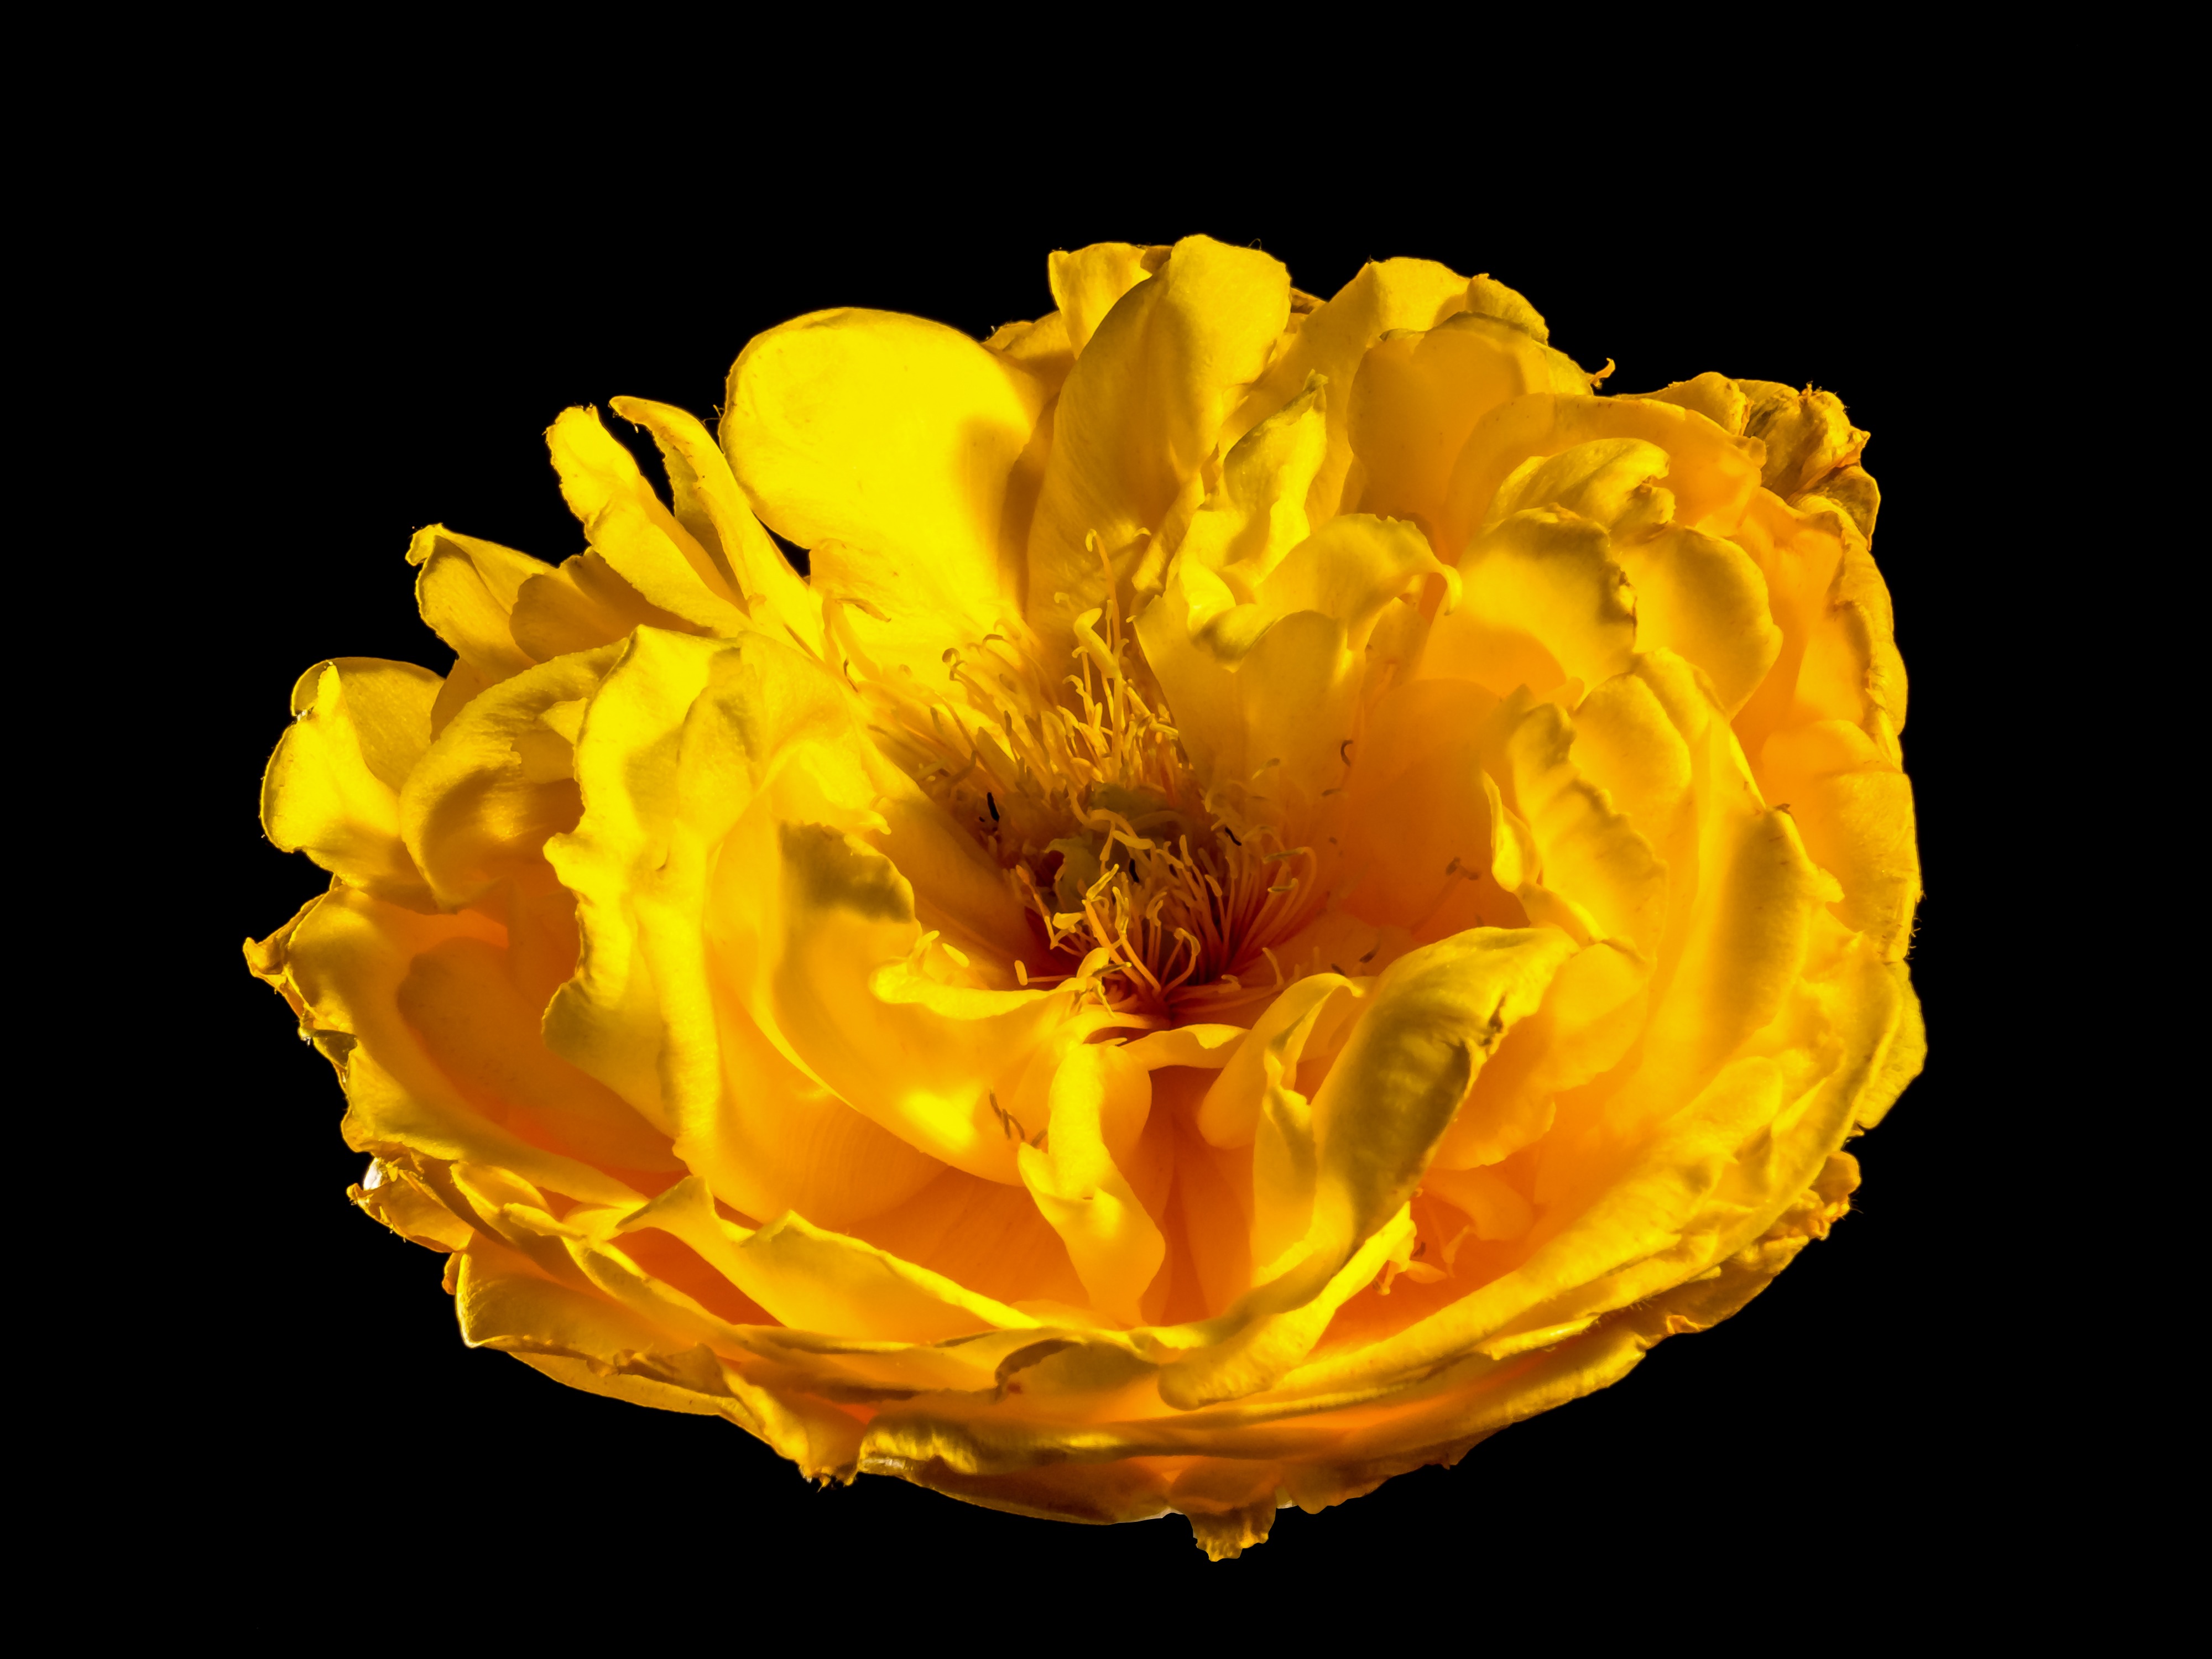
blossom, plant, flower, petal, bloom, pollen, yellow, flora, macro photography, flowering plant, plant stem, land plant